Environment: real
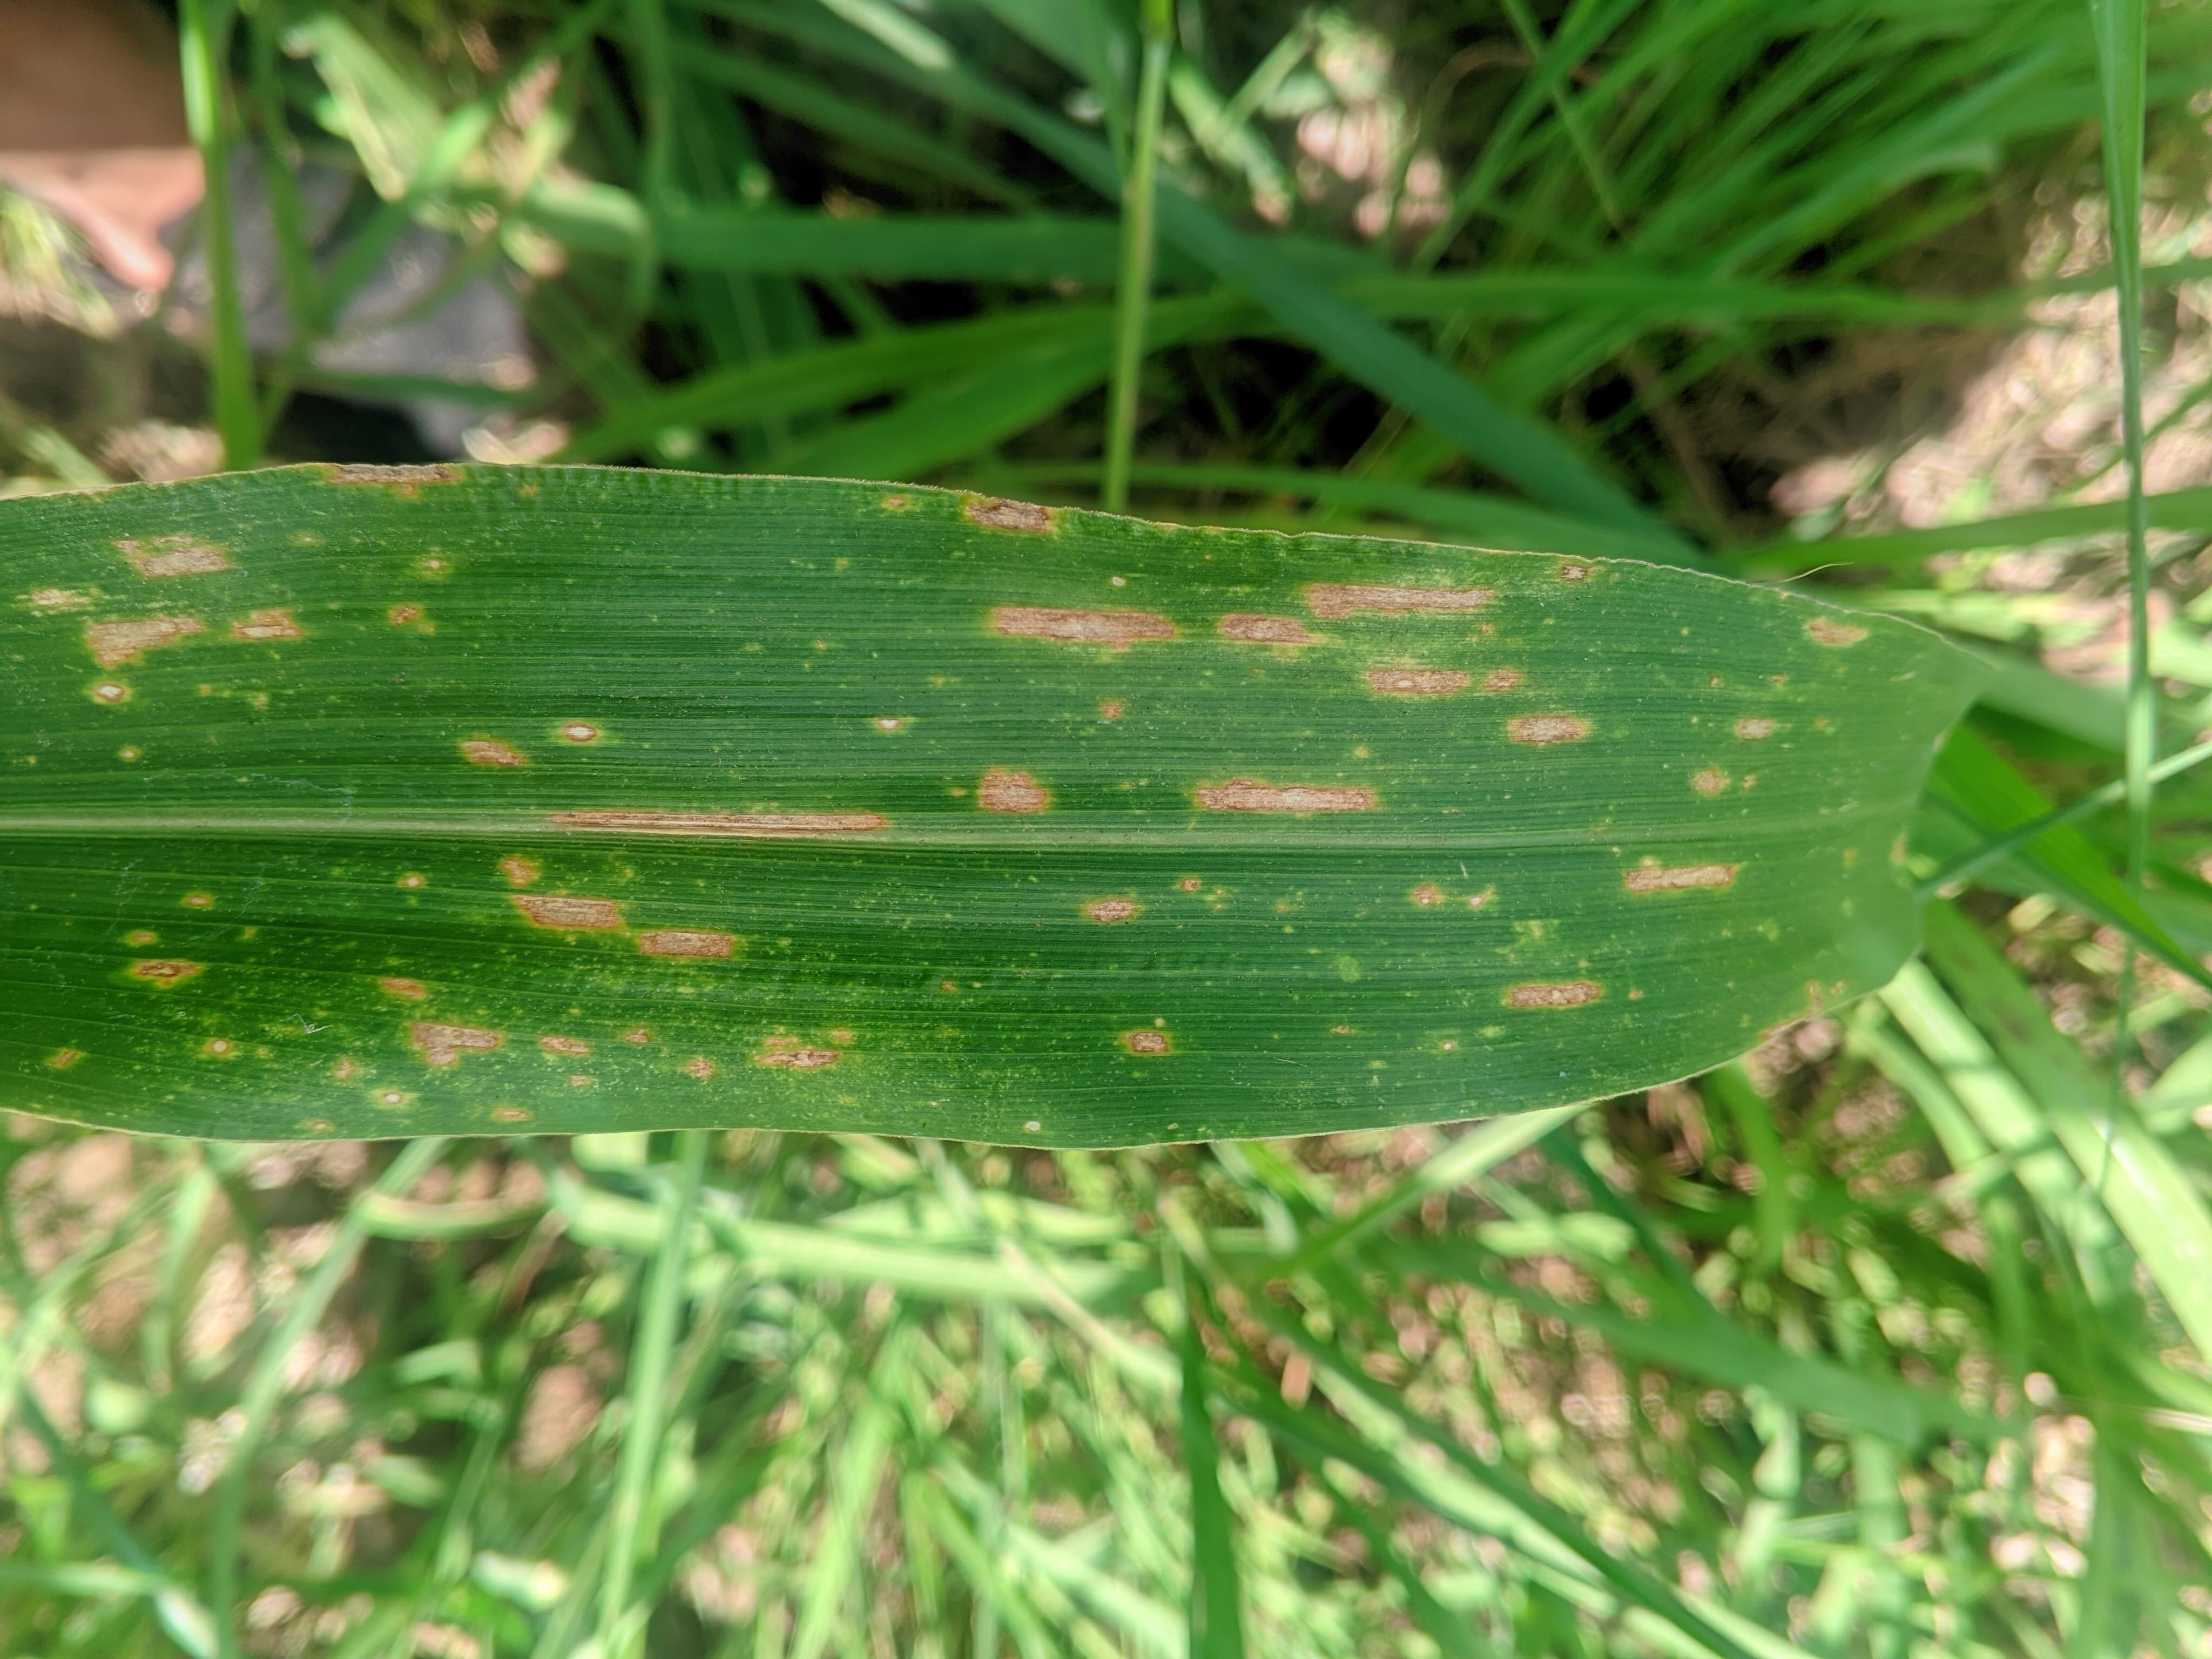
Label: gray_leaf_spot